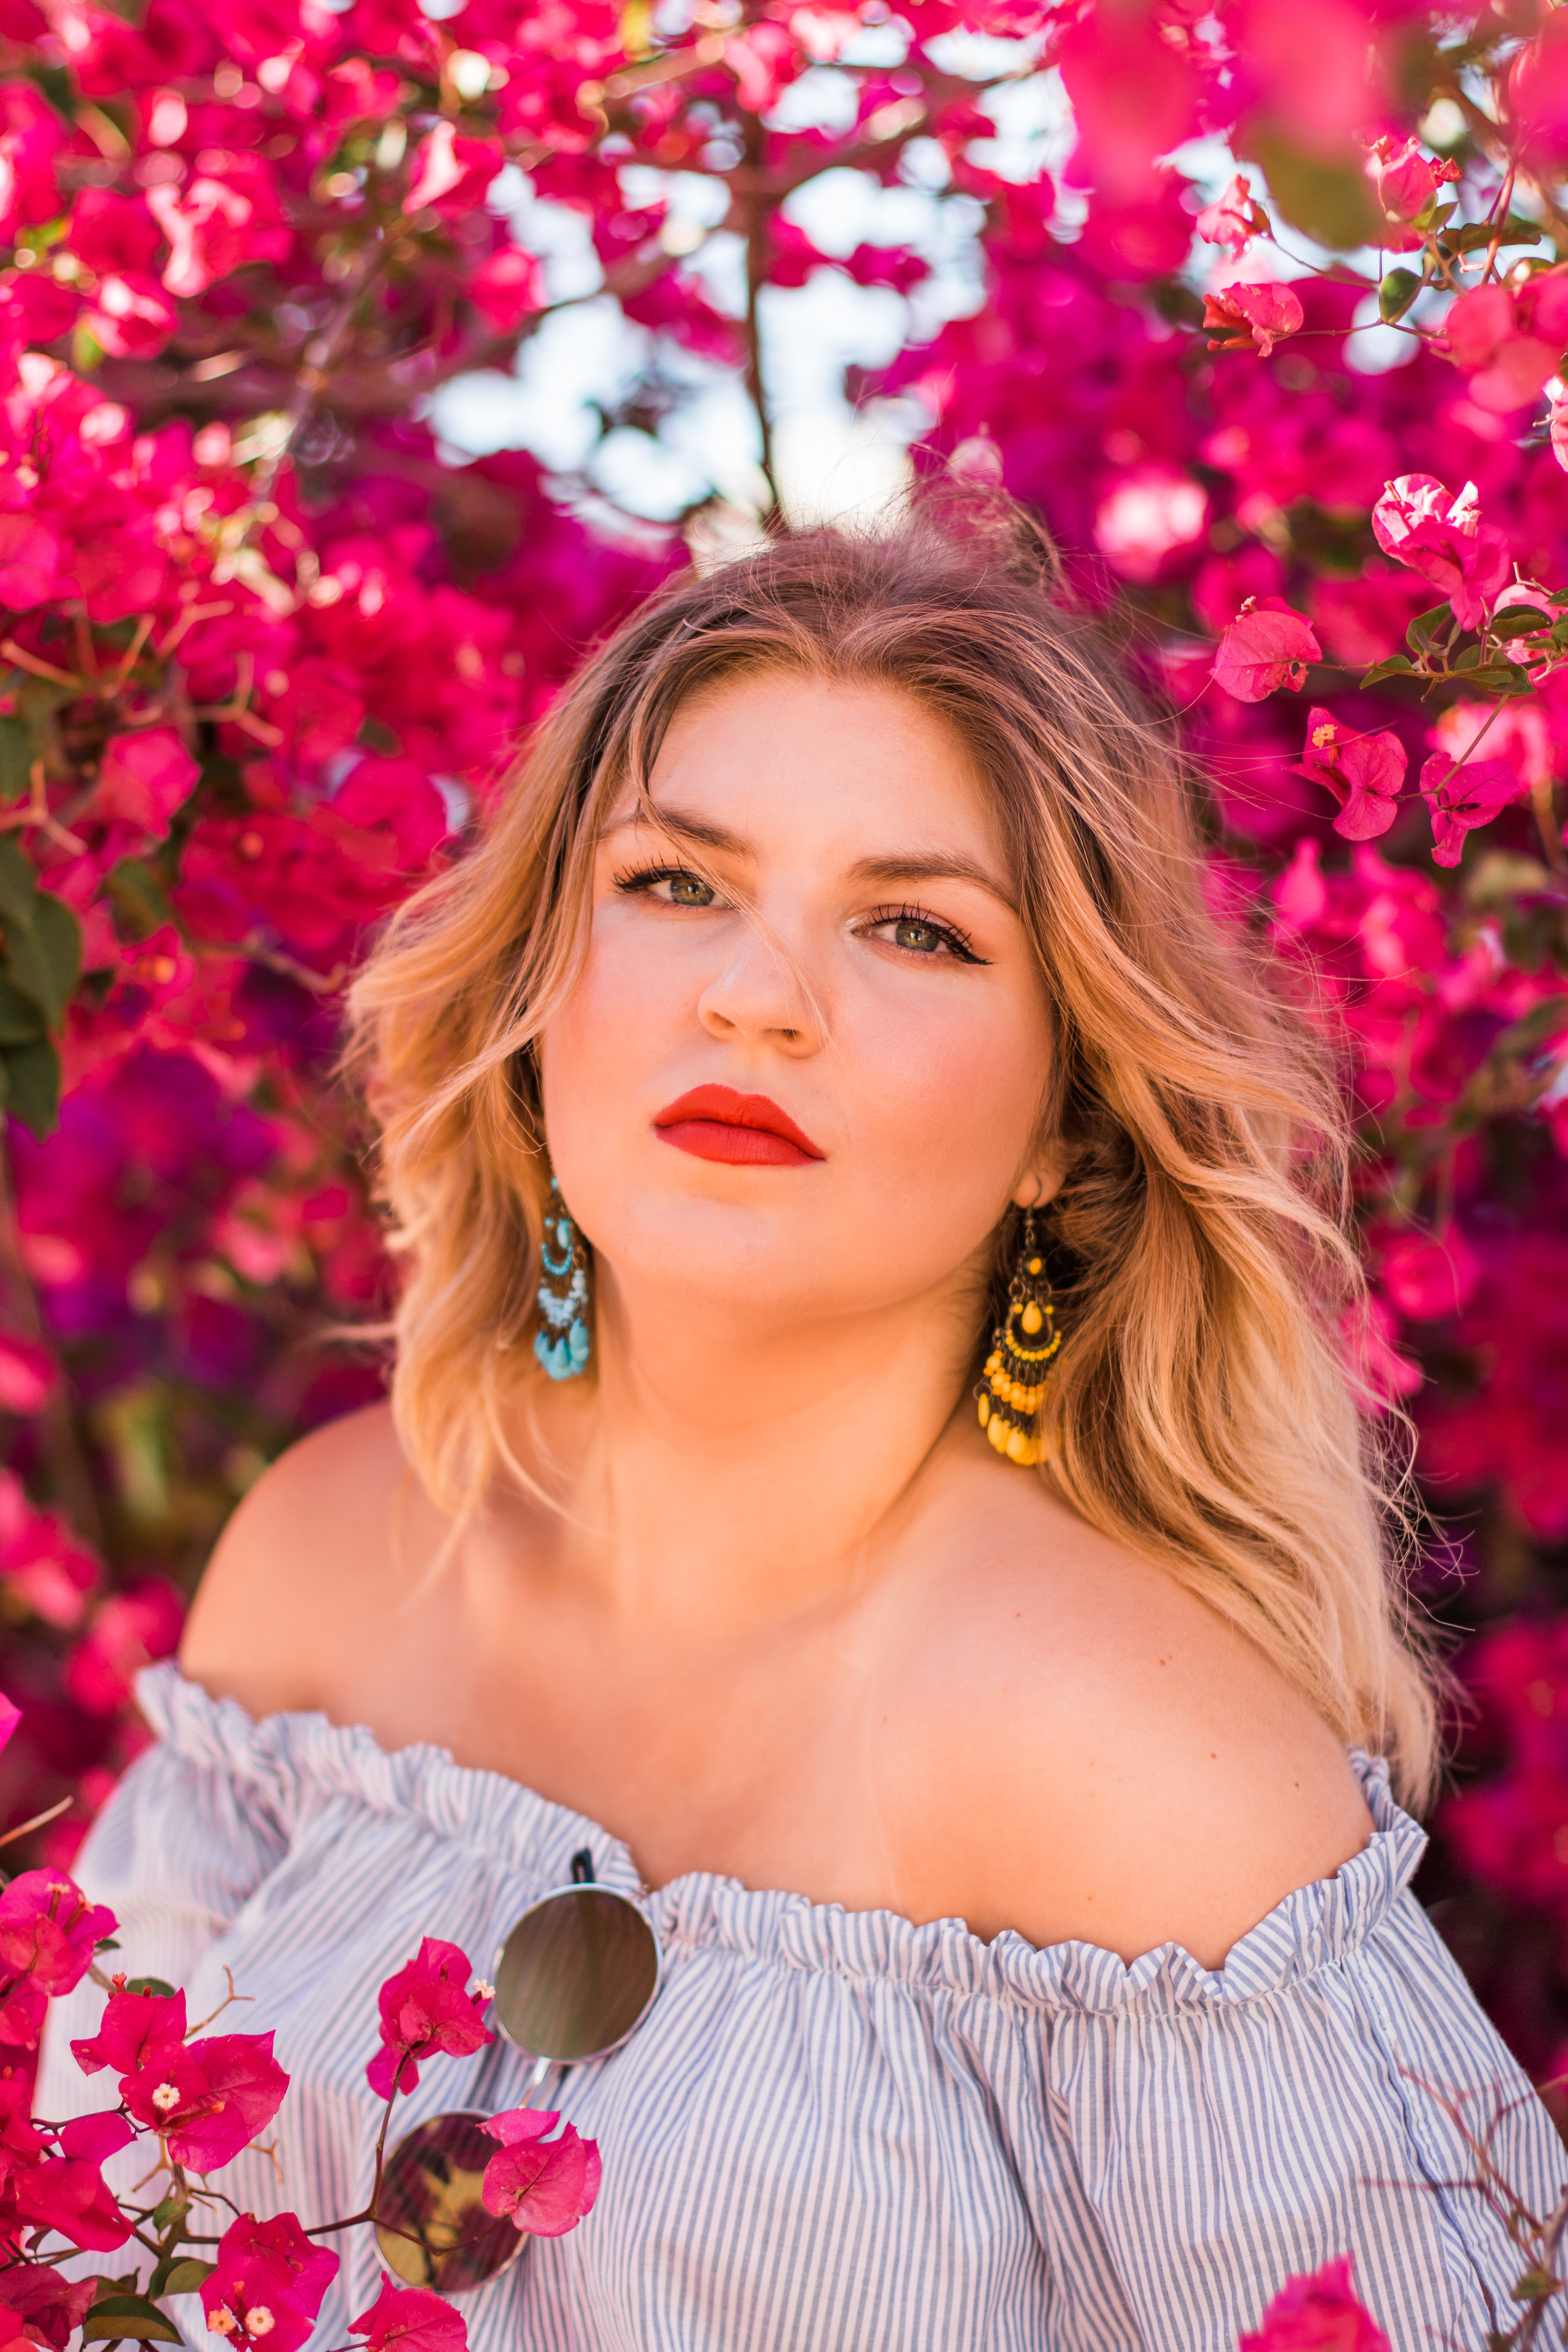
blossom, person, woman, hair, photography, flower, petal, bloom, portrait, model, spring, red, fashion, pink, bride, blonde, flora, season, long hair, flowers, dress, beauty, quinceanera, photo shoot, portrait photography